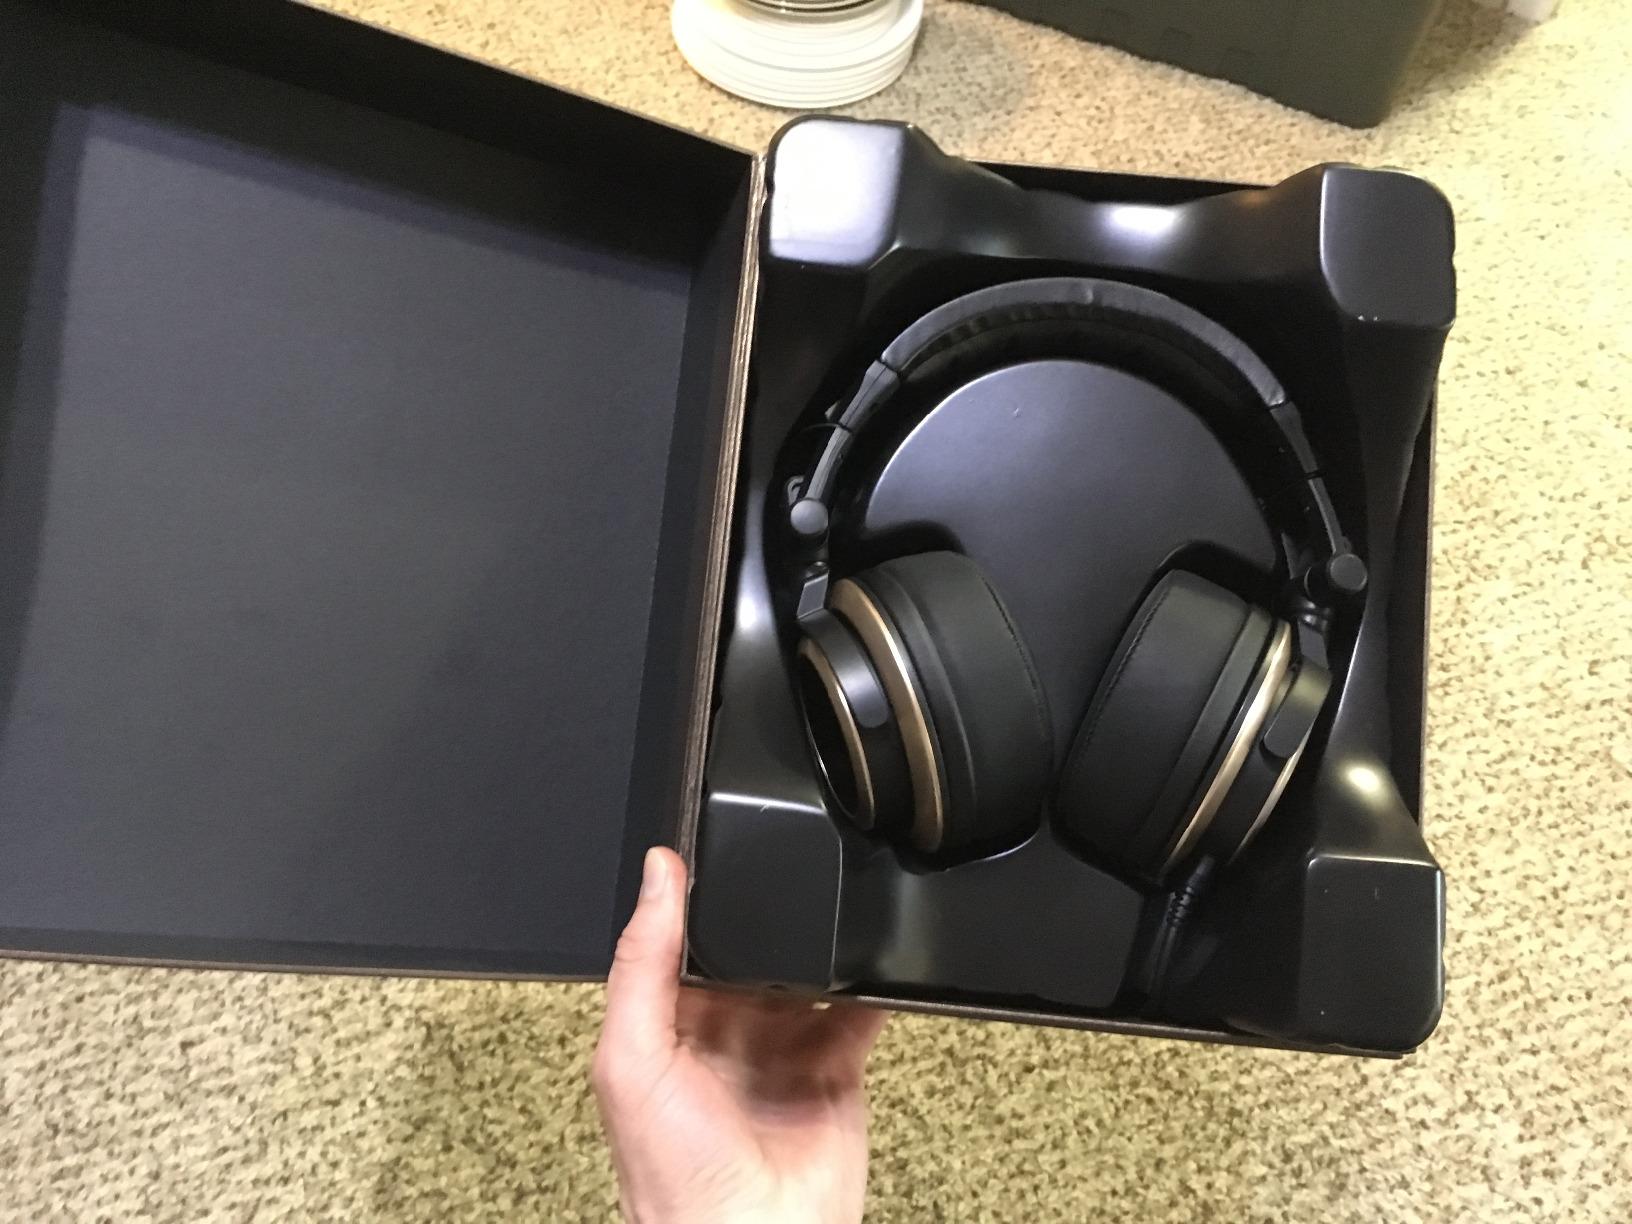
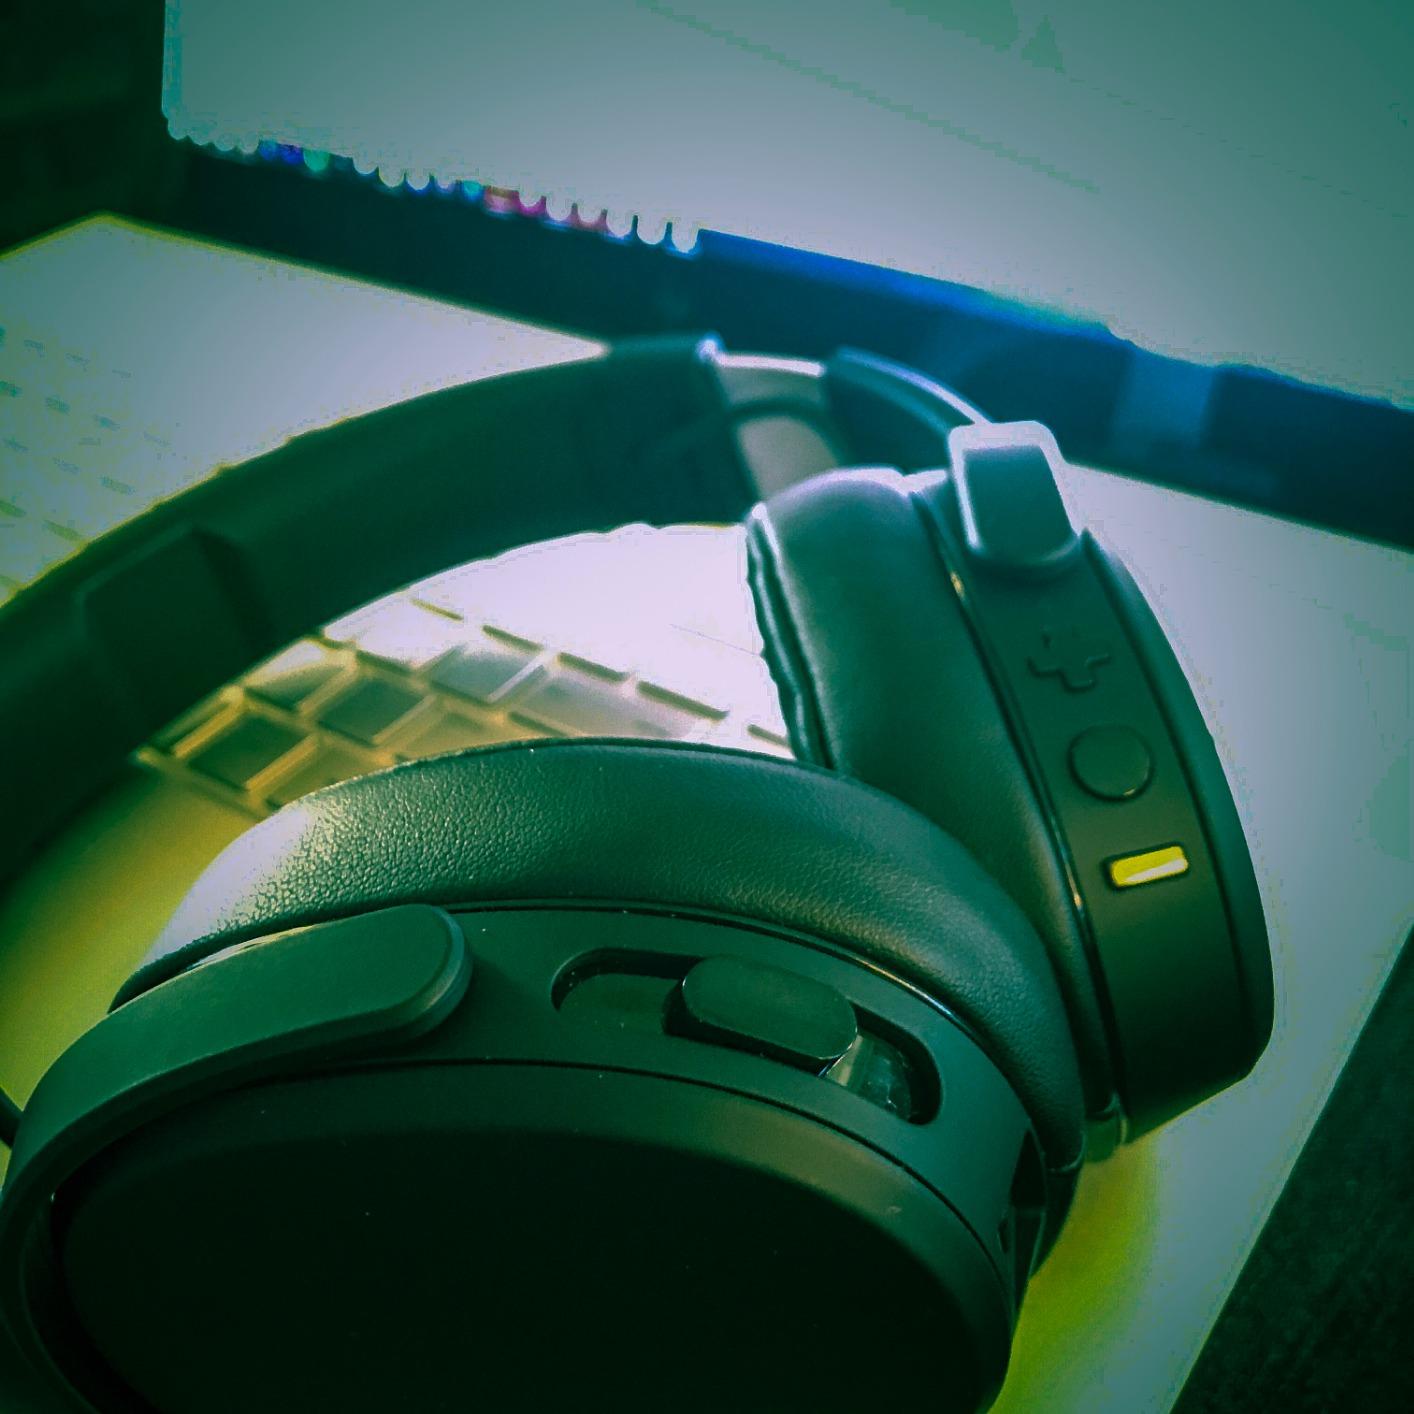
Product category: headphones
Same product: no